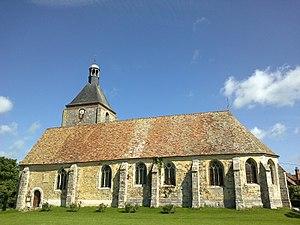
mur sud de l'église de Prouais, Eure-et-Loir, France. 18052015.
Boutigny-Prouais est une commune française située dans le département d'Eure-et-Loir, en région Centre-Val de Loire.